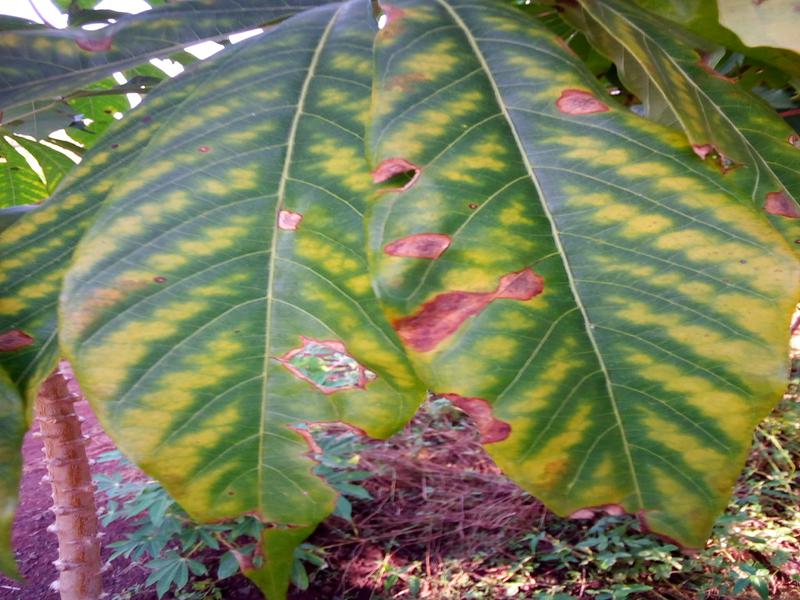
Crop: cassava
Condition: green_mottle